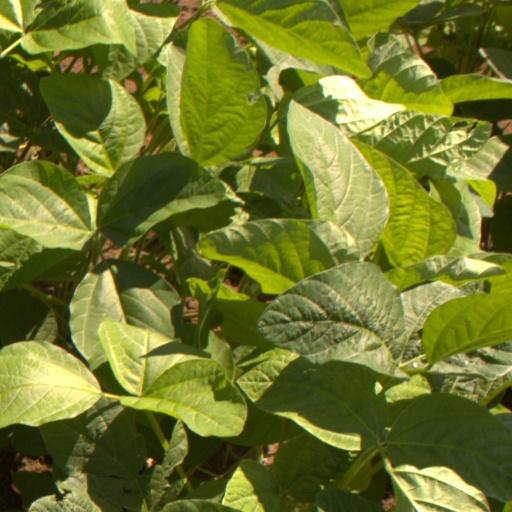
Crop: soybean